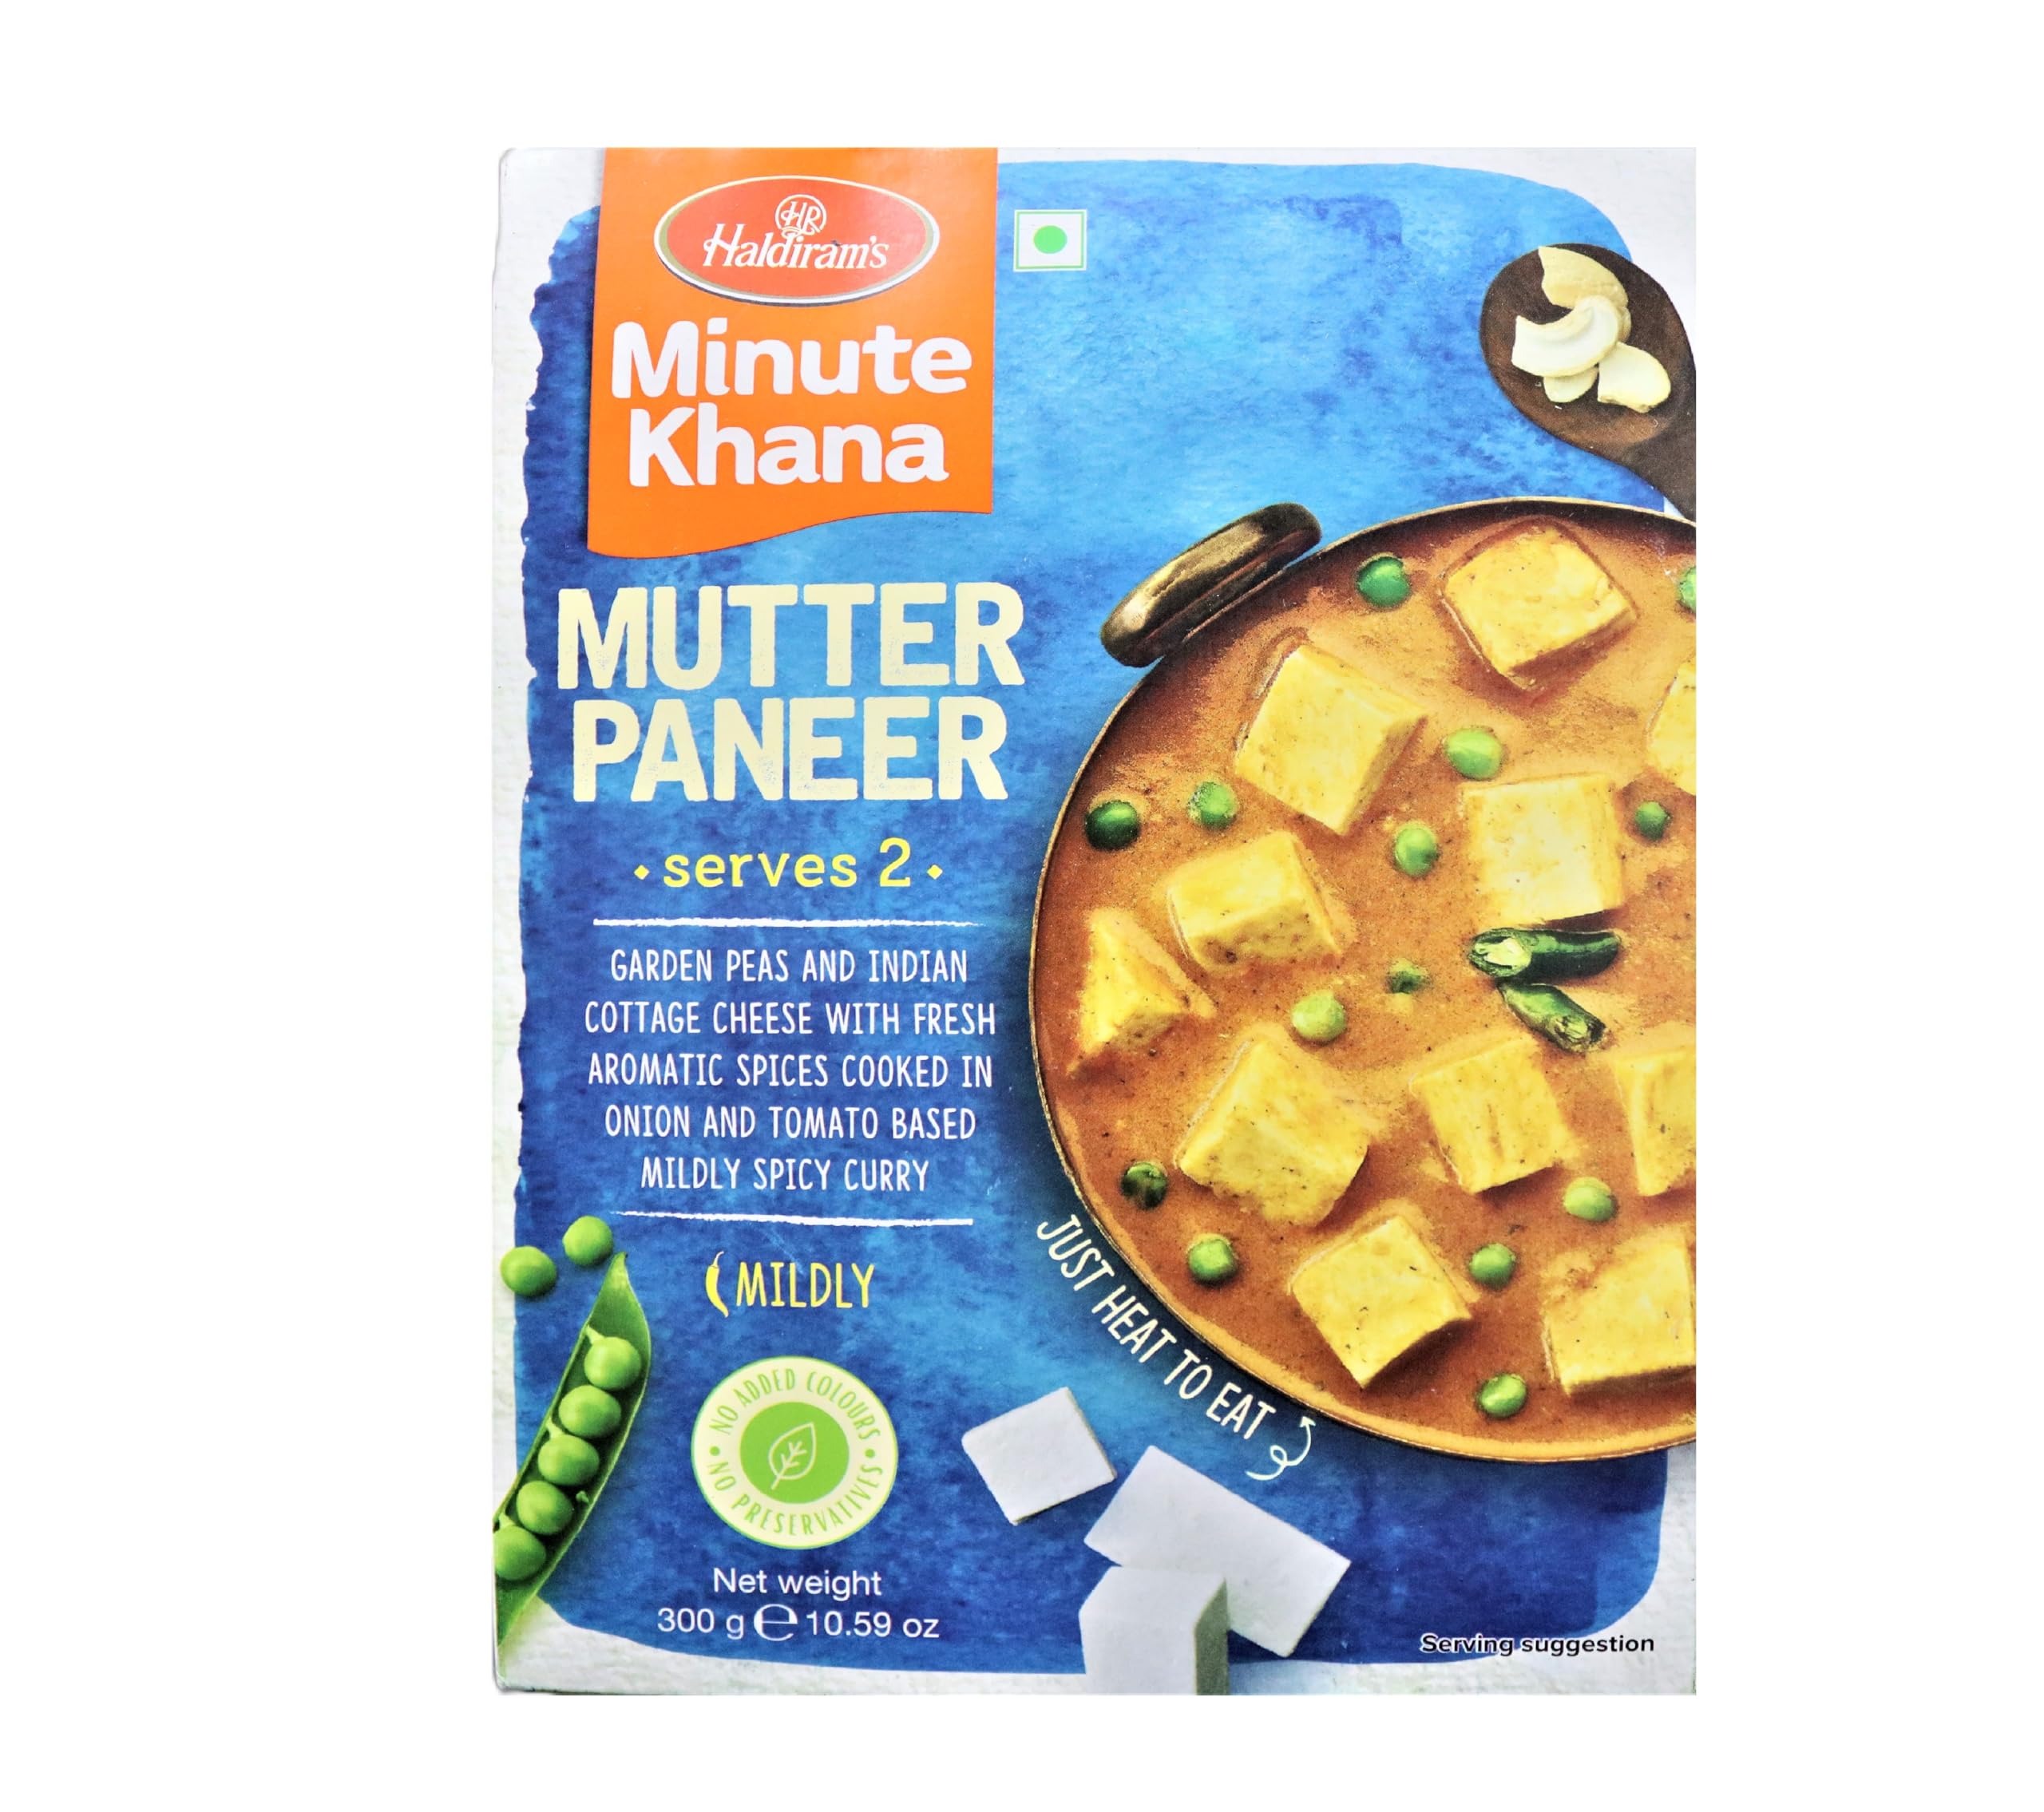
Item Name: Haldirams Haldiram's Mutter Paneer - 300 Gm,, 300g ()
Bullet Point 1: Mildly spicy garden peas & Indian cottage
Bullet Point 2: Package Dimensions: 2.2 L x 19.8 H x 13.4 W (centimeters)
Bullet Point 3: Country of origin is India
Value: 10.5822
Unit: Ounce

Price: 8.99